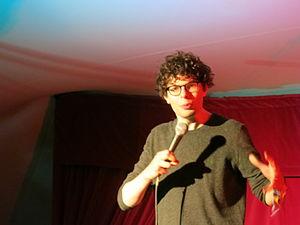
Simon Marc Amstell est un présentateur nommé aux BAFTA, acteur, scénariste et humoriste de stand-up anglais, principalement connu pour avoir présenté les émissions Popworld, Never Mind the Buzzcocks, et pour avoir participé à l'écriture de l'épisode « Maxxie et Anwar » de la série Skins. Il est l'acteur principal de la série Grandma's House.